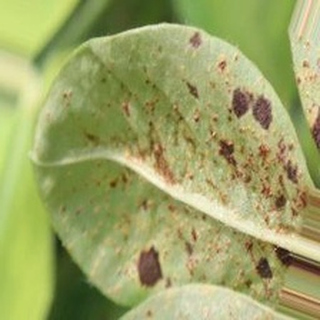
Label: groundnut_rust